Institute of Chemical Technology

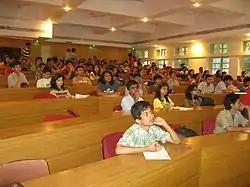

The ICT has sanctioned positions of 108 faculty (29 Professors, 38 Associate Professors and 41 Assistant Professors) and a support staff of 240. There are 114 visiting faculties (who typically are industry researchers), 7 emeritus faculties, and 4 adjuncts. The ICT has a tradition of establishment of endowments with an objective of supporting faculty positions, foreign travel assistance, merit-cum-means scholarships, staff welfare, library, campus development, research fellowships and seed money for research by young faculty. There are 90 faculty endowments in the institute. All these endowments have been established through generous donations by alumni, industries, philanthropists and well wishers. Only part of the interest (up to 50-70%) is used towards the purpose of the endowment and the remaining is invested back into the corpus. There are 22 endowment chairs, as well as 49 visiting fellowships which helps attract the best professionals to the institute from all over the world who interact with UG and PG students, faculty and alumni. The honoraria range from ₹ 5000 to 1.25 lakhs for a period of one day to 15 days. Some eminent faculty from institutes such as MIT, Purdue, Cambridge, Monash, UC Berkeley, UCSB, Montreal have taught UG and PG courses in ICT under these endowments. These lectures will form part of audit courses for research students. Besides, public lectures are organized under each endowment. Each academic year, 251 students are supported through under merit-cum-means scholarships. The range is ₹3000-75,000 per year per person through several endowments, private trust and annual commitments by alumni. All economically deprived students are given assistance in the form of tuition fees, hostel fees, mess bills and travel assistance to present papers in national conferences.